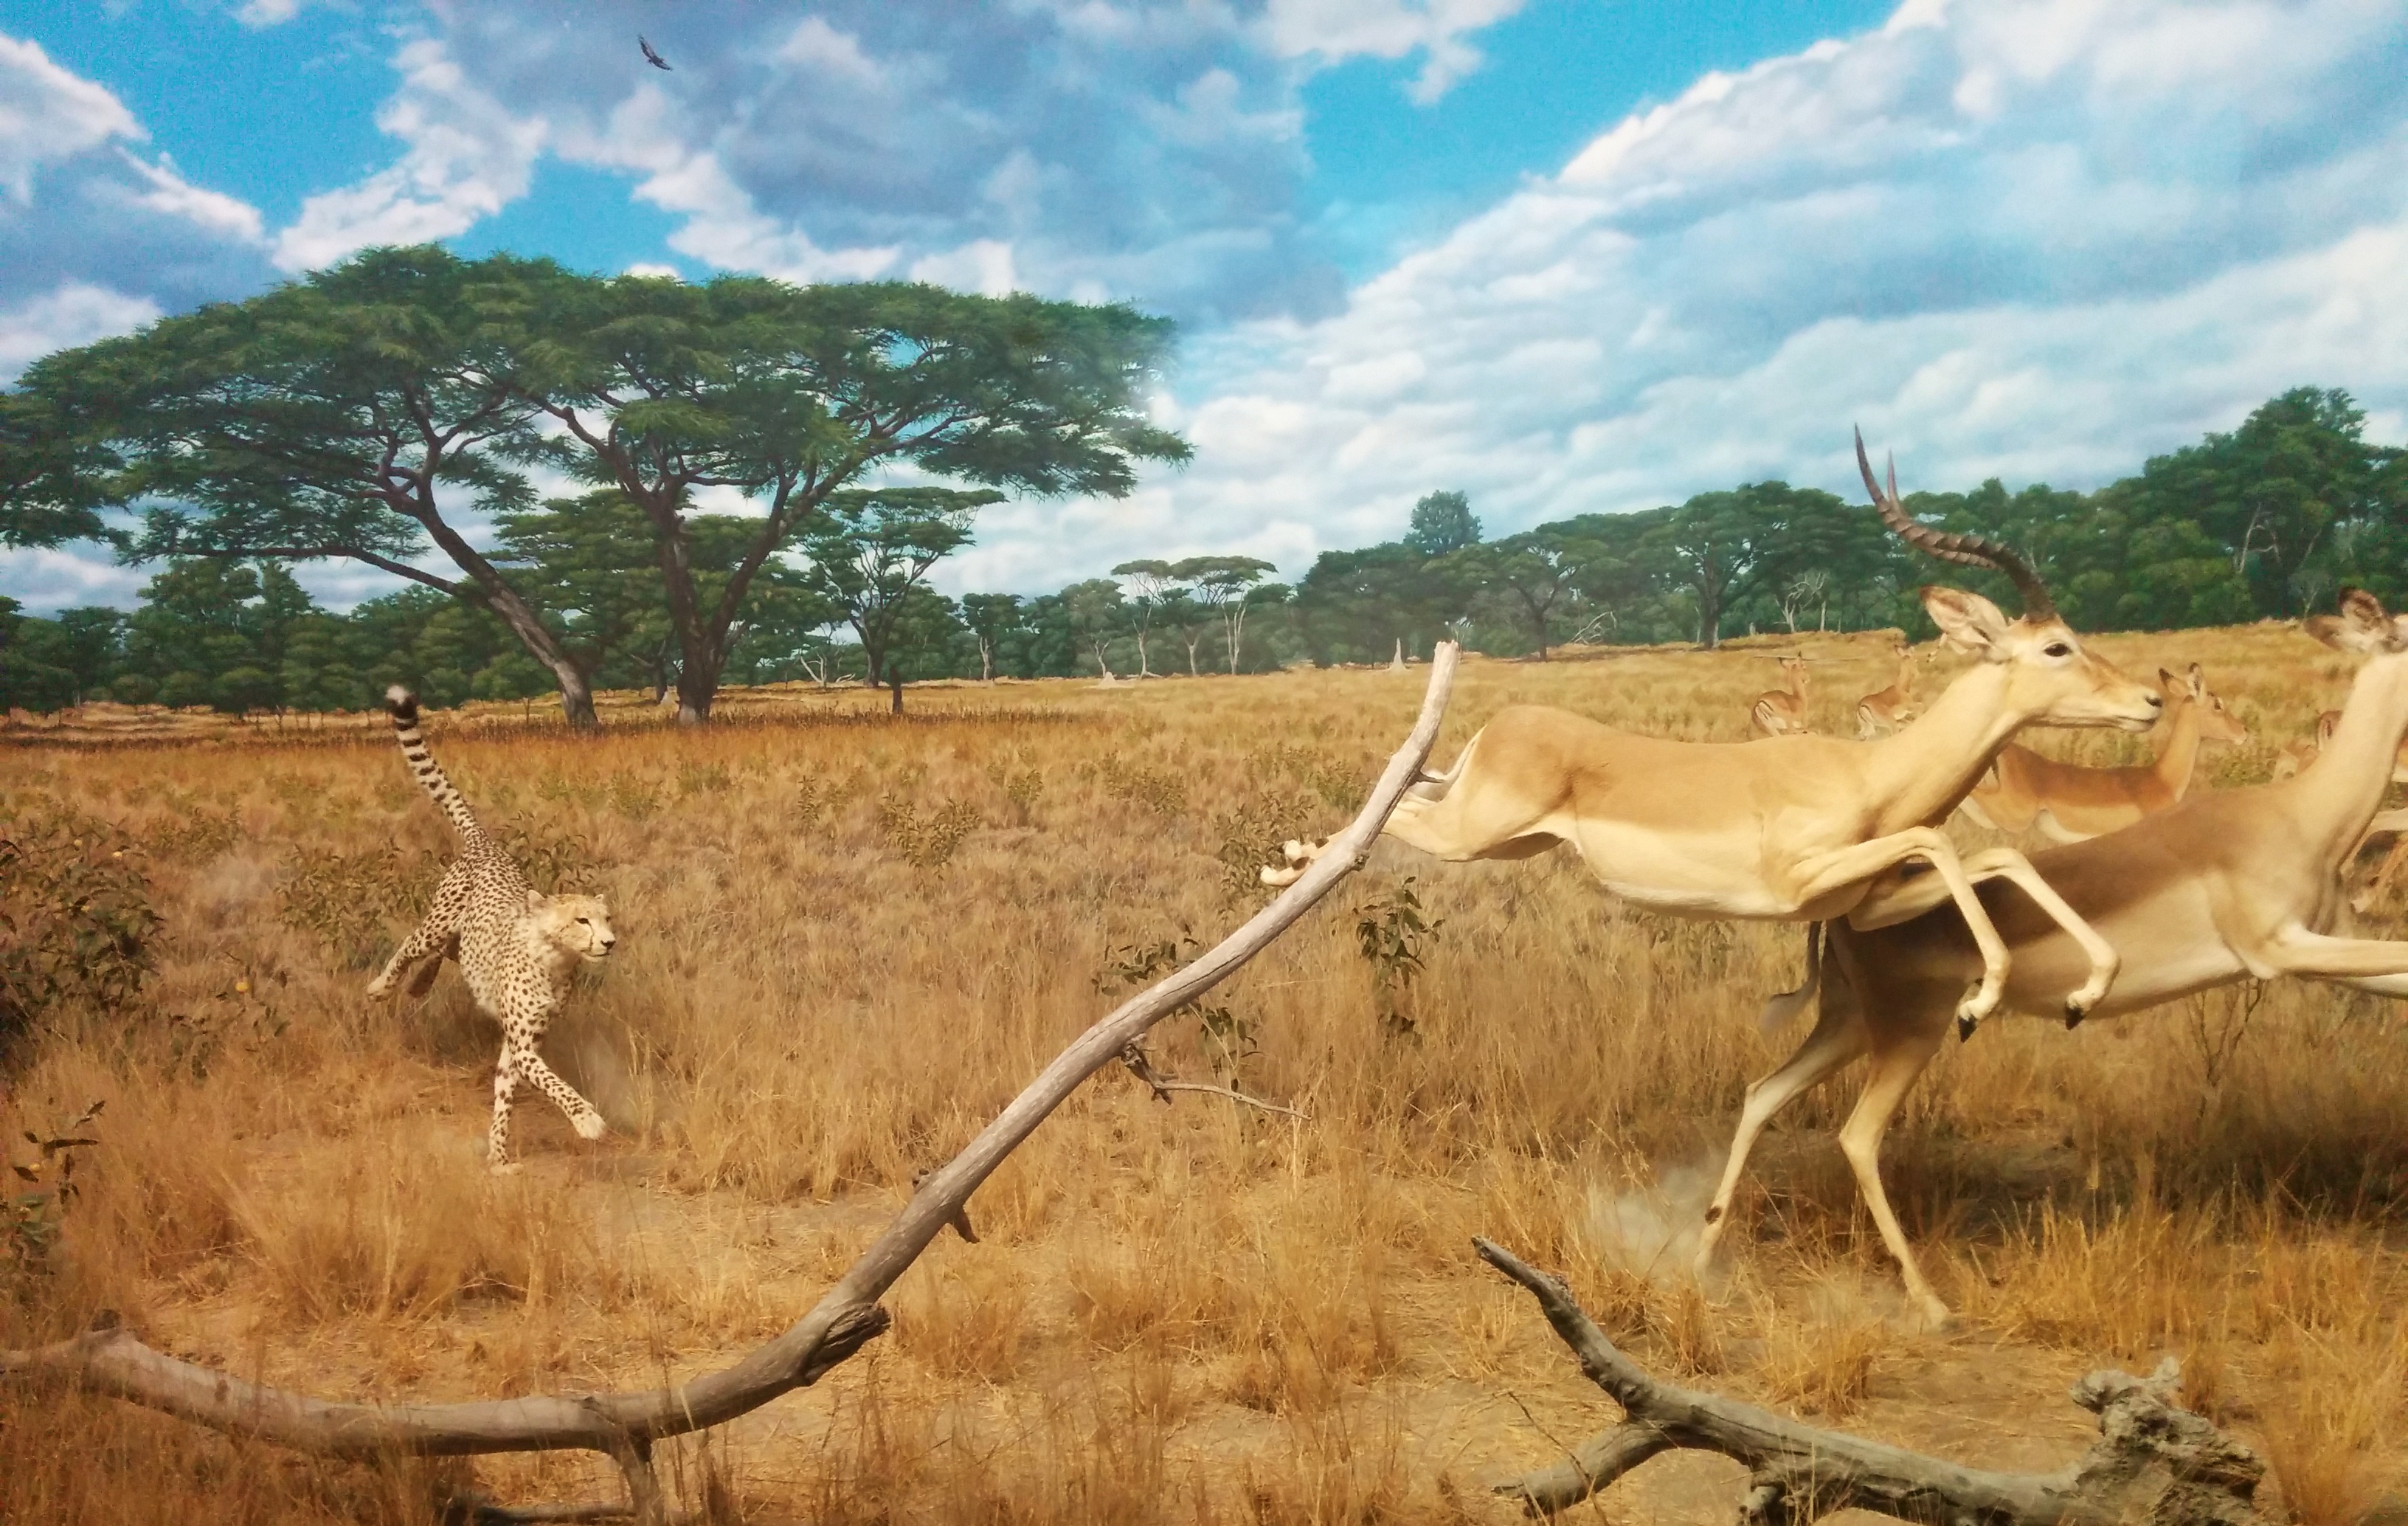
running, animal, wildlife, cat, africa, mammal, predator, ostrich, savanna, cheetah, giraffe, gazelle, savannah, hunting, safari, ecosystem, chasing, giraffidae